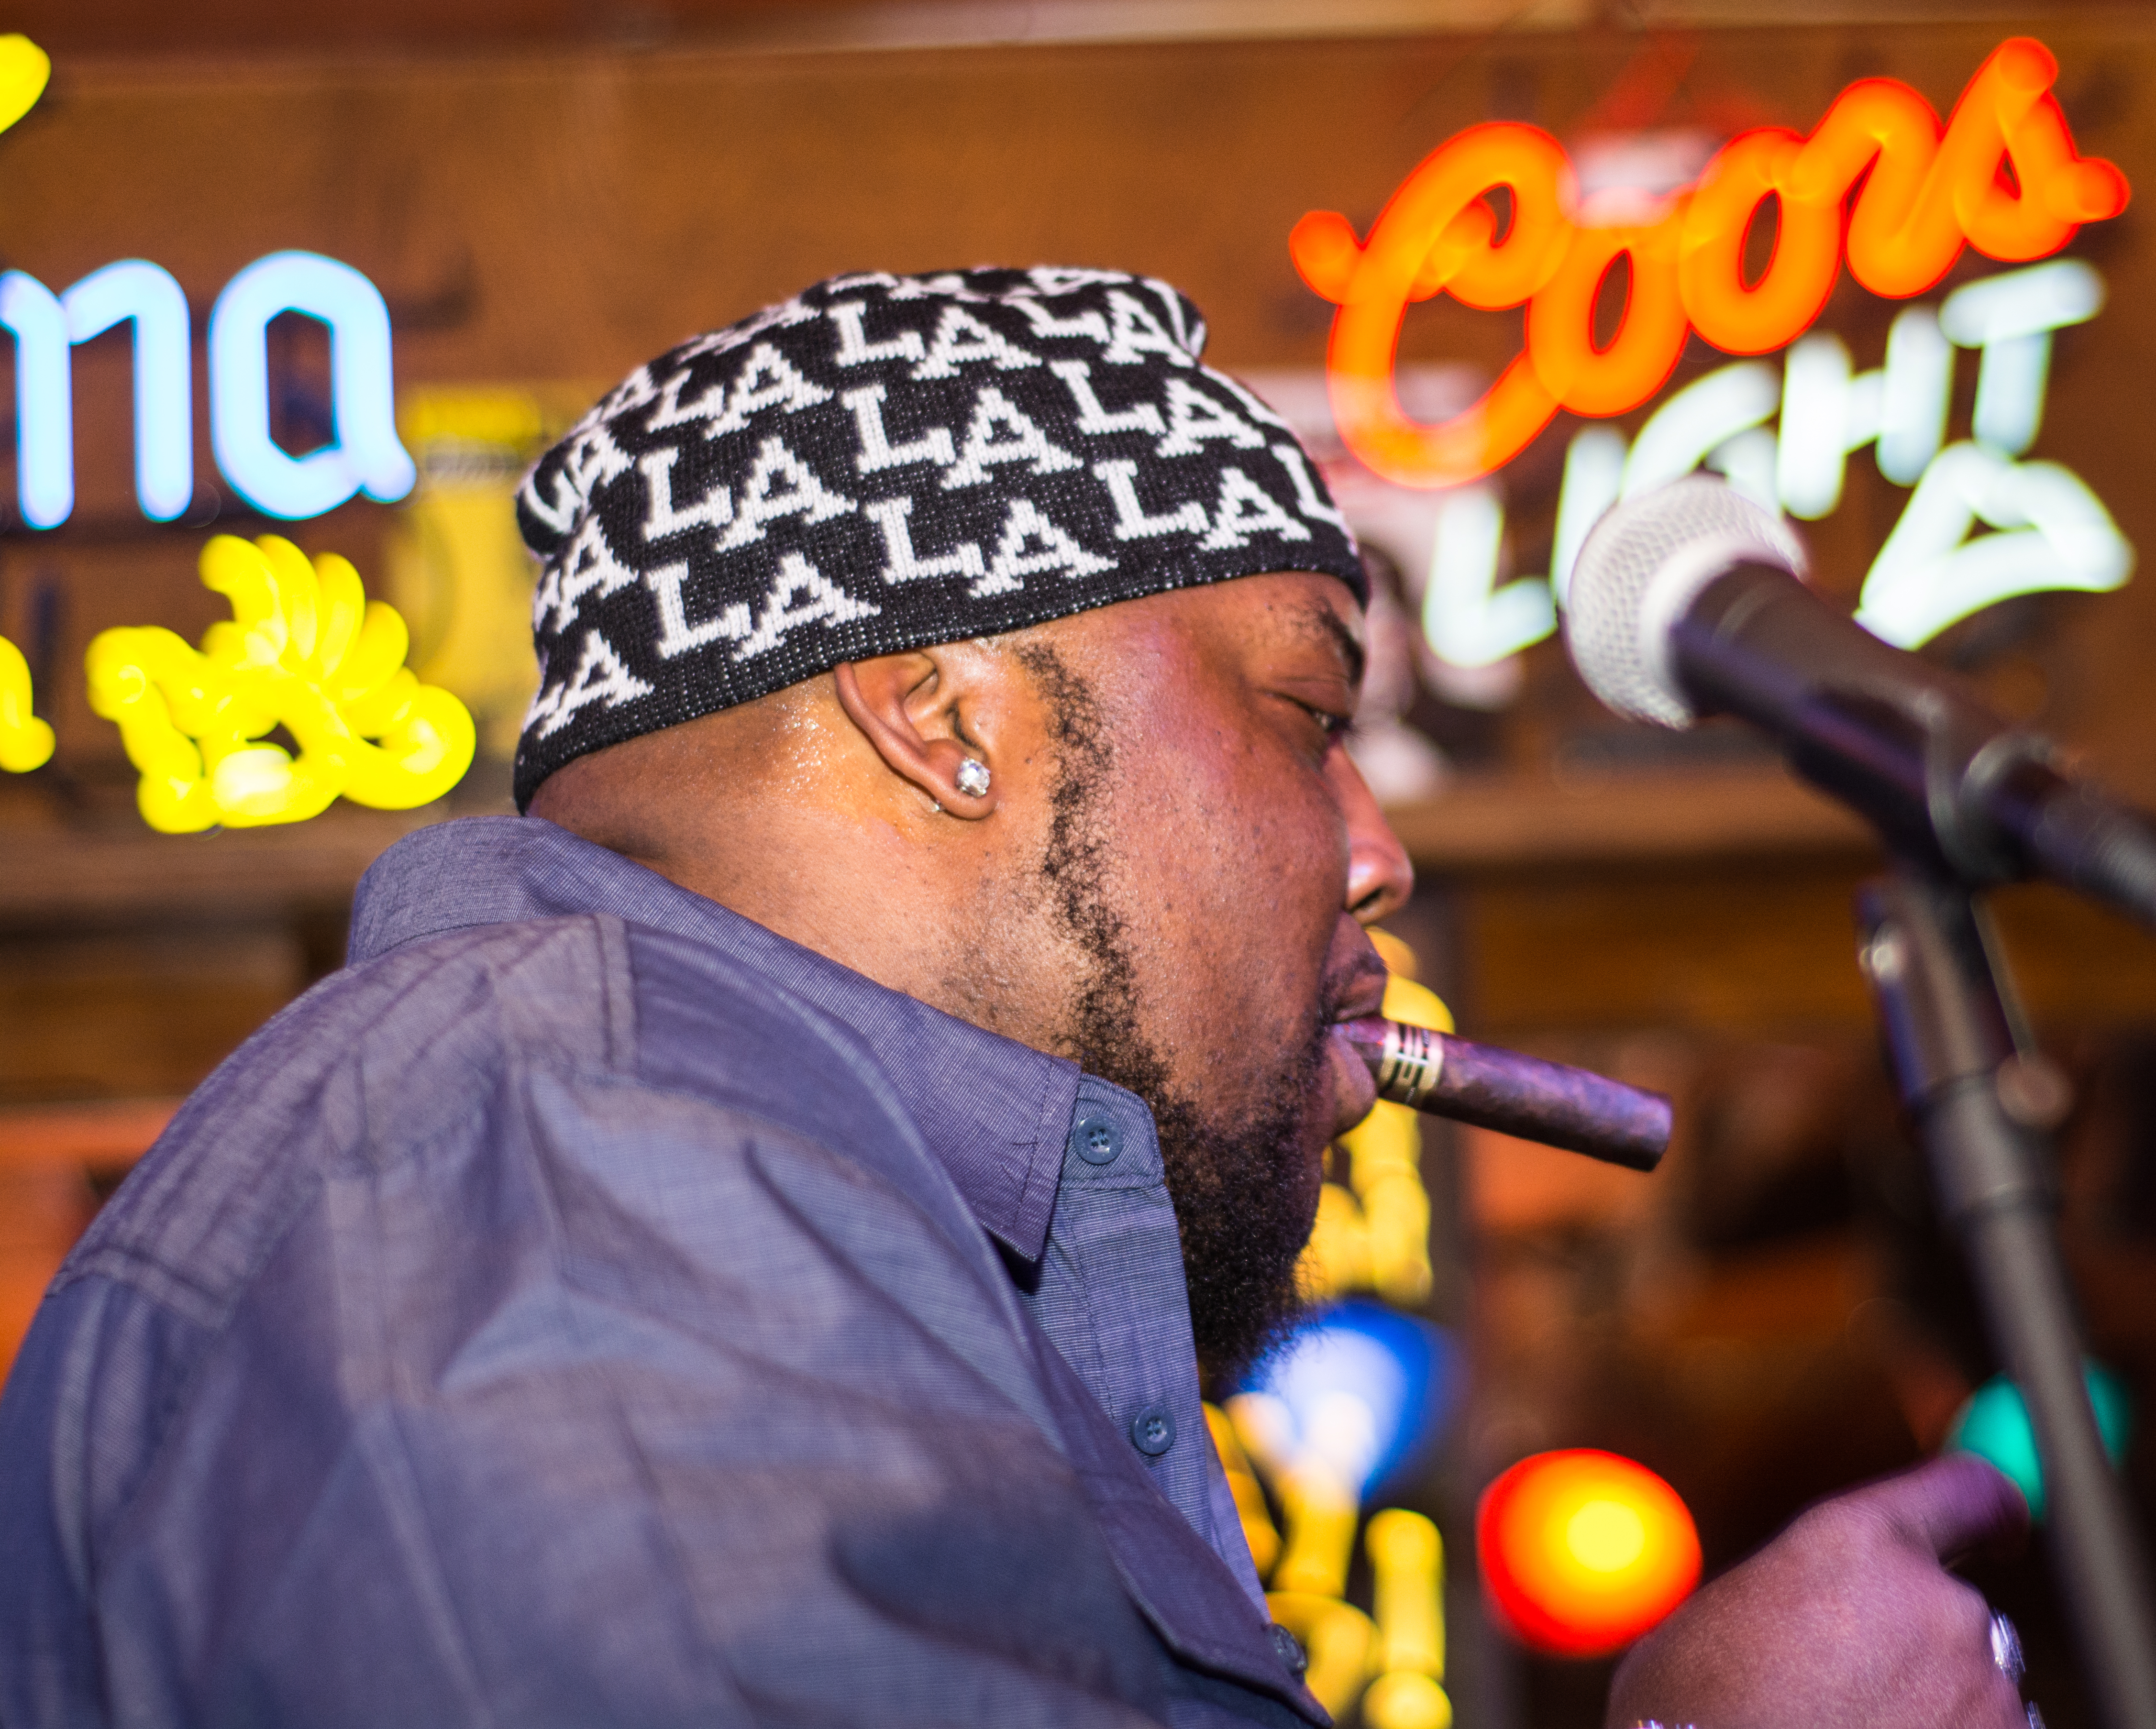
person, music, color, musician, festival, performance, singing